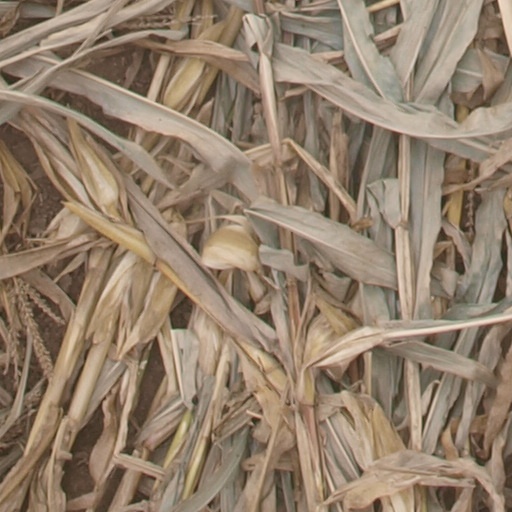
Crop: maize; corn